Charlie Whiting

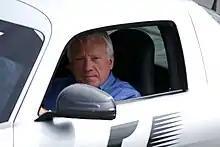
Whiting at the 2011 Canadian Grand Prix

During the United States Grand Prix, Whiting was involved in a controversy caused by Michelin when the company realised the tyres it had brought to Indianapolis were unsafe to use. Michelin offered either tyres with a new specification to replace its seven customer Formula One teams' equipment or asked Whiting to install a chicane in Turn 13 of the Indianapolis Motor Speedway instead. He refused on the grounds that a new specification would be a breach of the rule or that the chicane would be unfair to Bridgestone who had brought the correct specification and therefore was able to race safely on the existing track. Whiting's counter-proposals, which included repeated tyre changes, running through the pits each lap, running at the bottom of Turn 13 or observing a speed limit were all rejected by the Michelin teams. As a result, only six cars took part in the race.